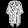
Label: Coat